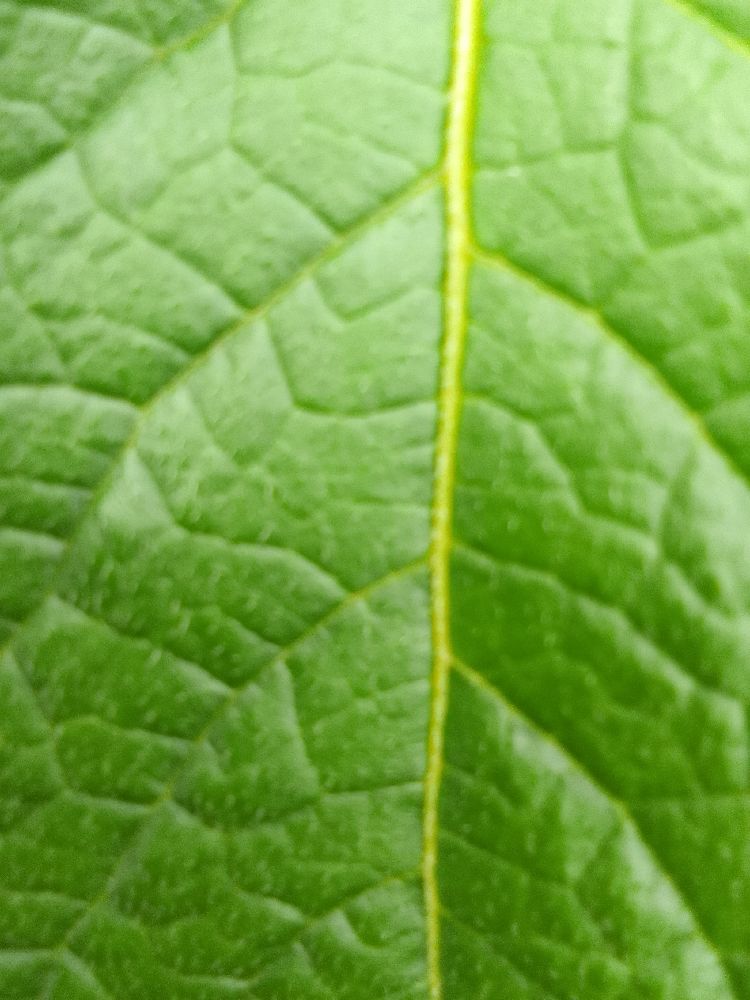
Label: Healthy